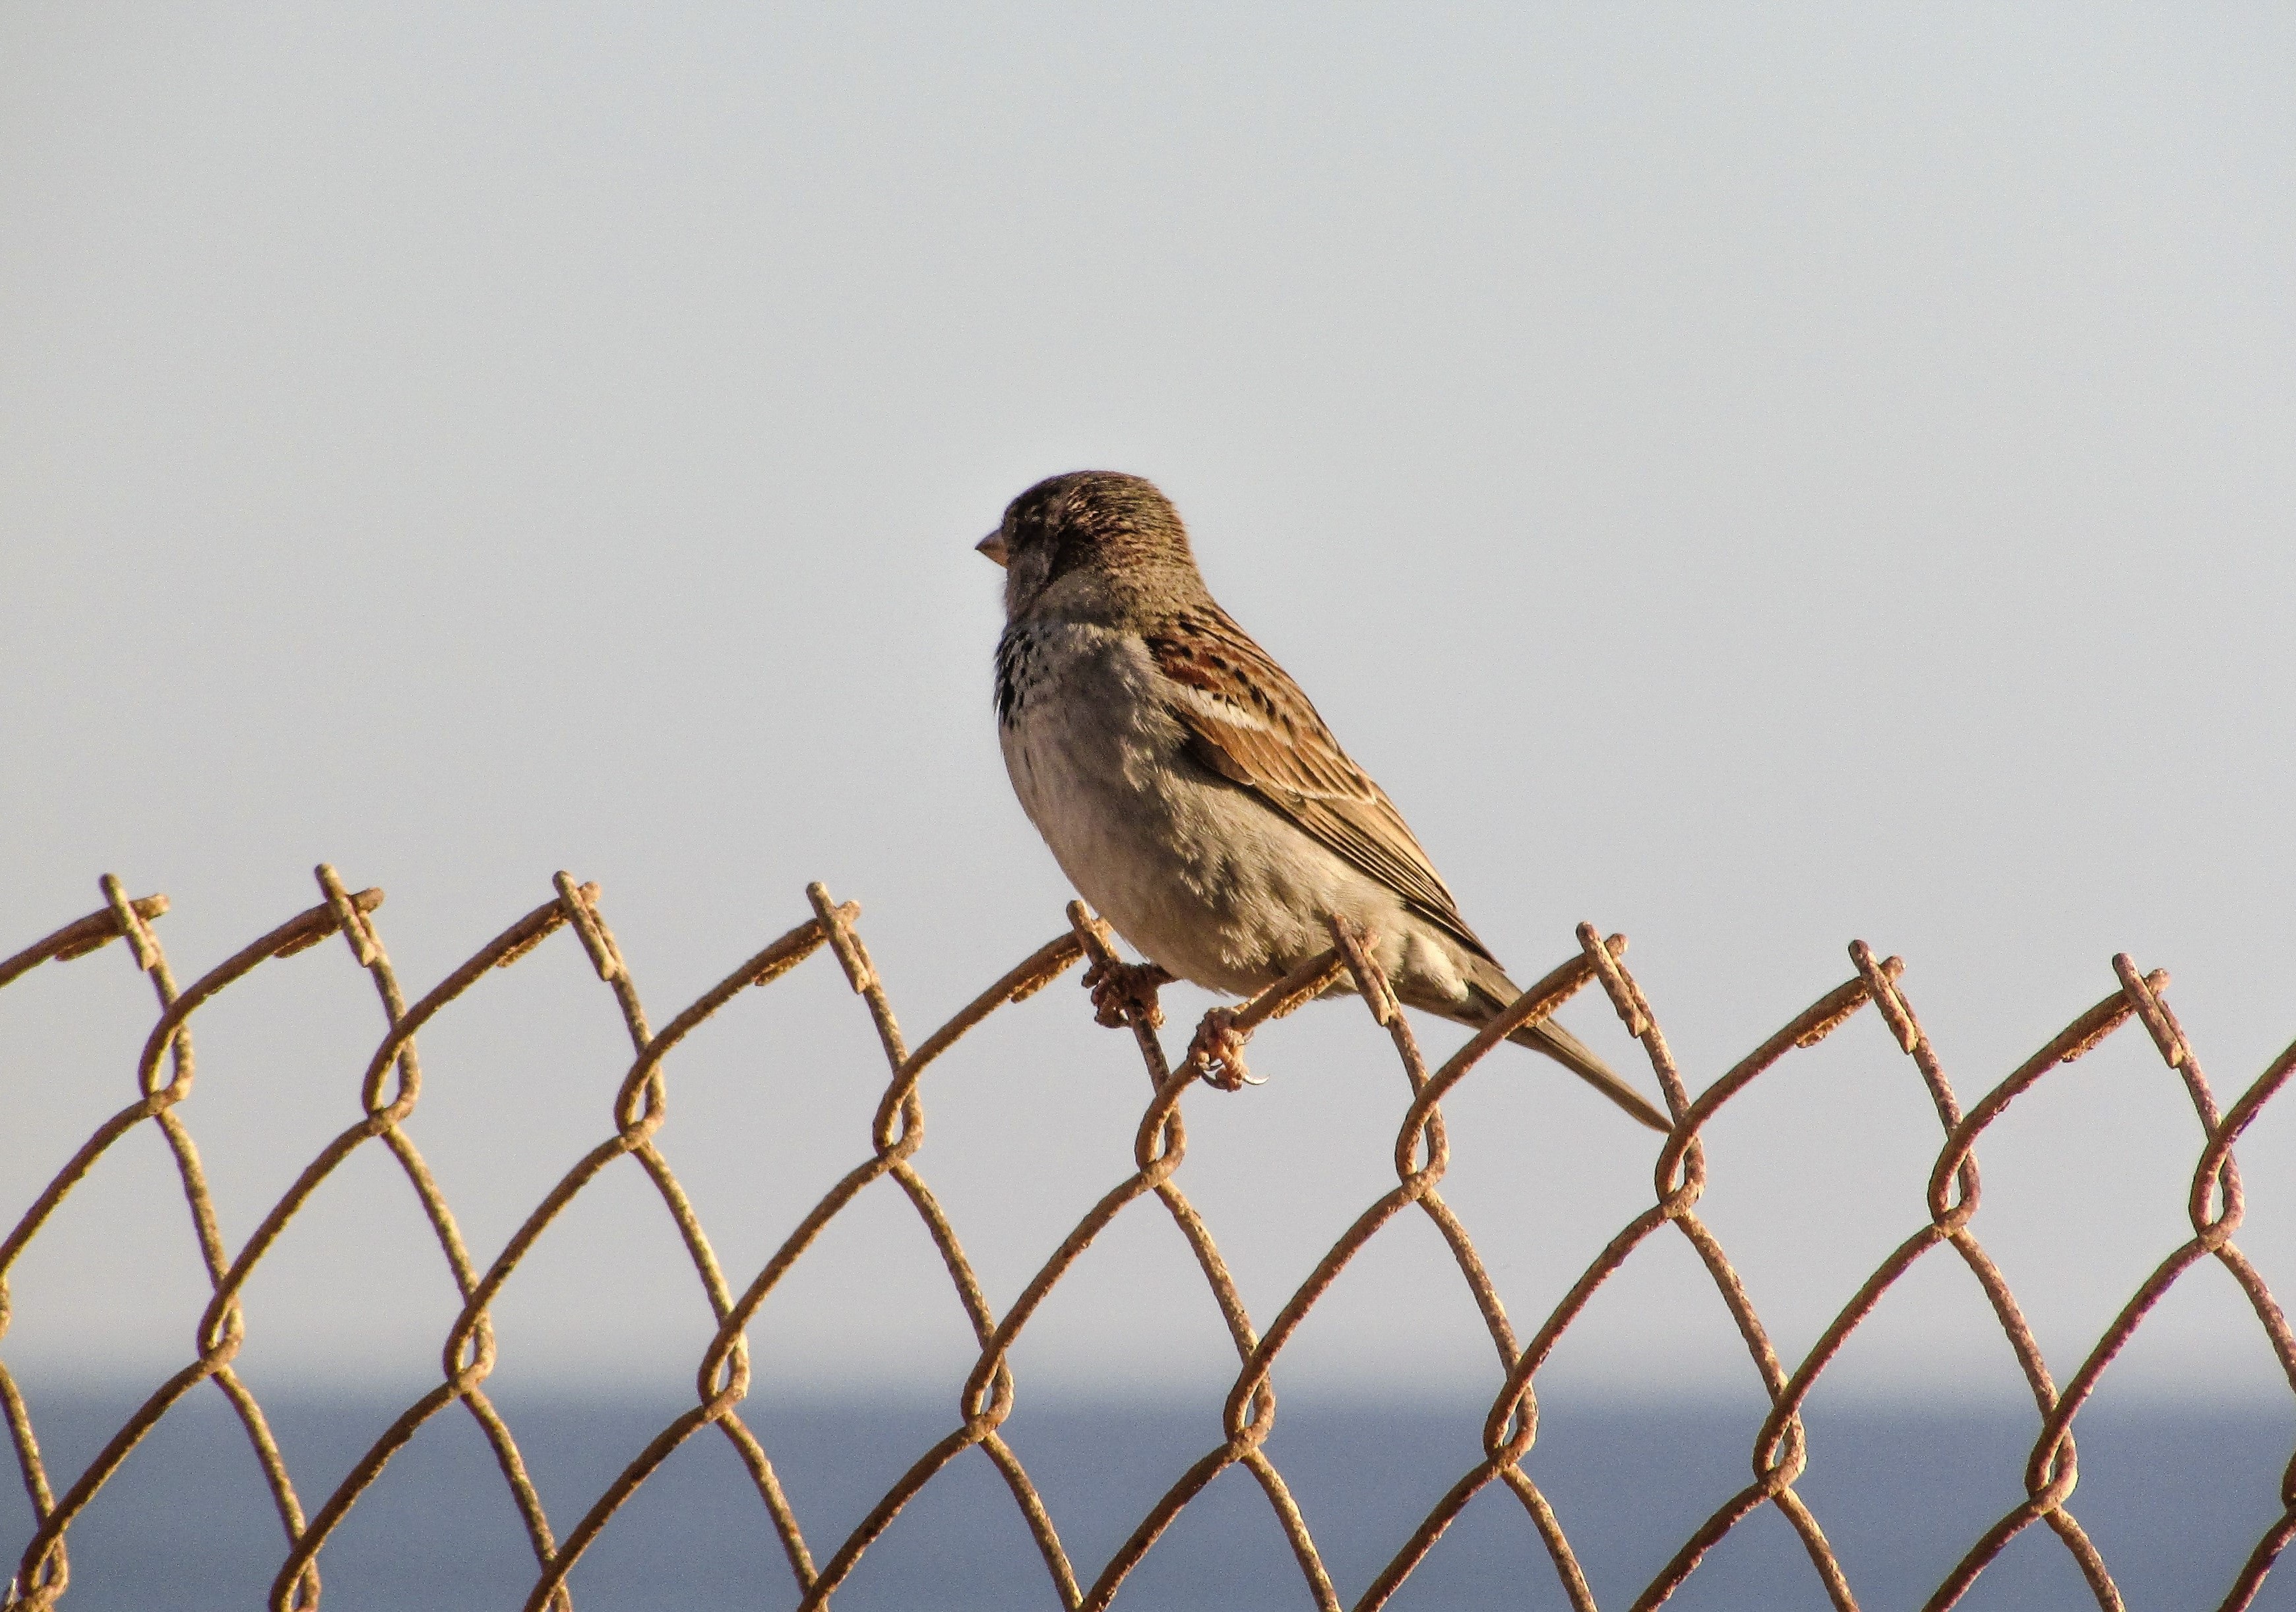
nature, branch, bird, fence, wire, wildlife, beak, sitting, fauna, cool image, vertebrate, sparrow, finch, resting, i, lark, house sparrow, perching bird, emberizidae